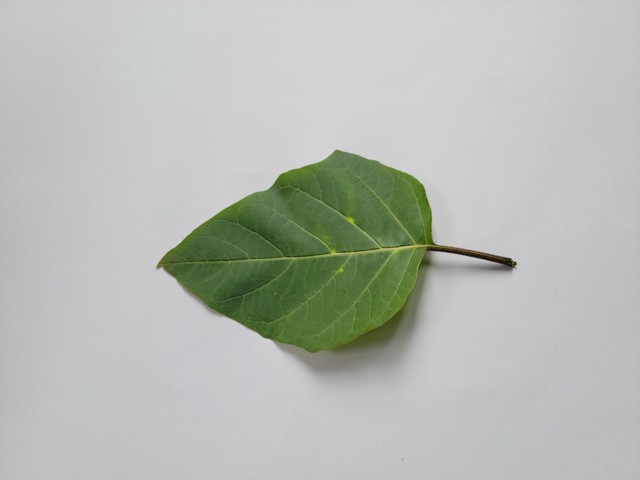
Plant: kalodhutura